Eric Montross

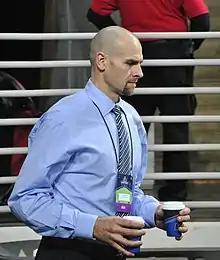
Montross in 2016

Eric Scott Montross (September 23, 1971 – December 17, 2023) was an American professional basketball player who played in the National Basketball Association (NBA) for eight seasons with the Boston Celtics, Dallas Mavericks, New Jersey Nets, Philadelphia 76ers, Detroit Pistons, and Toronto Raptors. Born in Indianapolis, he played for Lawrence North High School before enrolling at the University of North Carolina at Chapel Hill to play for the Tar Heels.